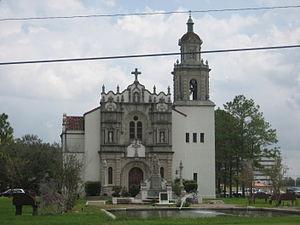
Marrero est une communauté non-incorporée de l'État américain de la Louisiane, située dans la paroisse de Jefferson. Elle est une banlieue sud de La Nouvelle-Orléans, sur la rive de l'ouest du fleuve Mississippi. Selon le recensement de 2010, sa population est de 33 141 habitants.